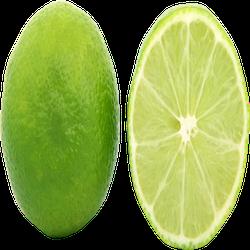
Label: Lemon